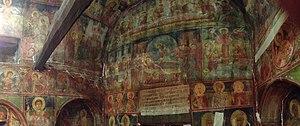
Le monastère de Sićevo est un monastère orthodoxe serbe situé à Sićevo, dans le district de Nišava et sur le territoire de la Ville de Niš en Serbie. Il est inscrit sur la liste des monuments culturels de grande importance de la République de Serbie.